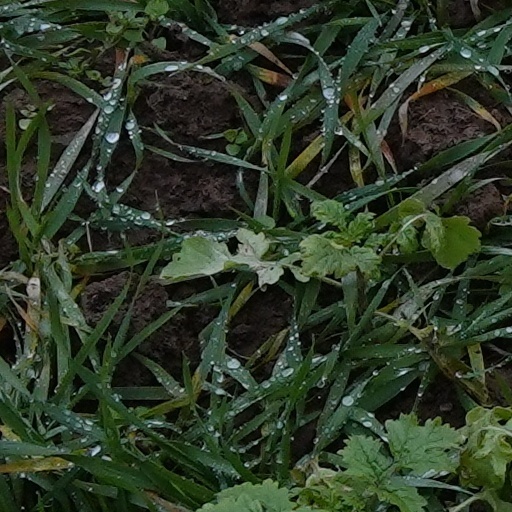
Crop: wheat